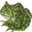
Label: frog